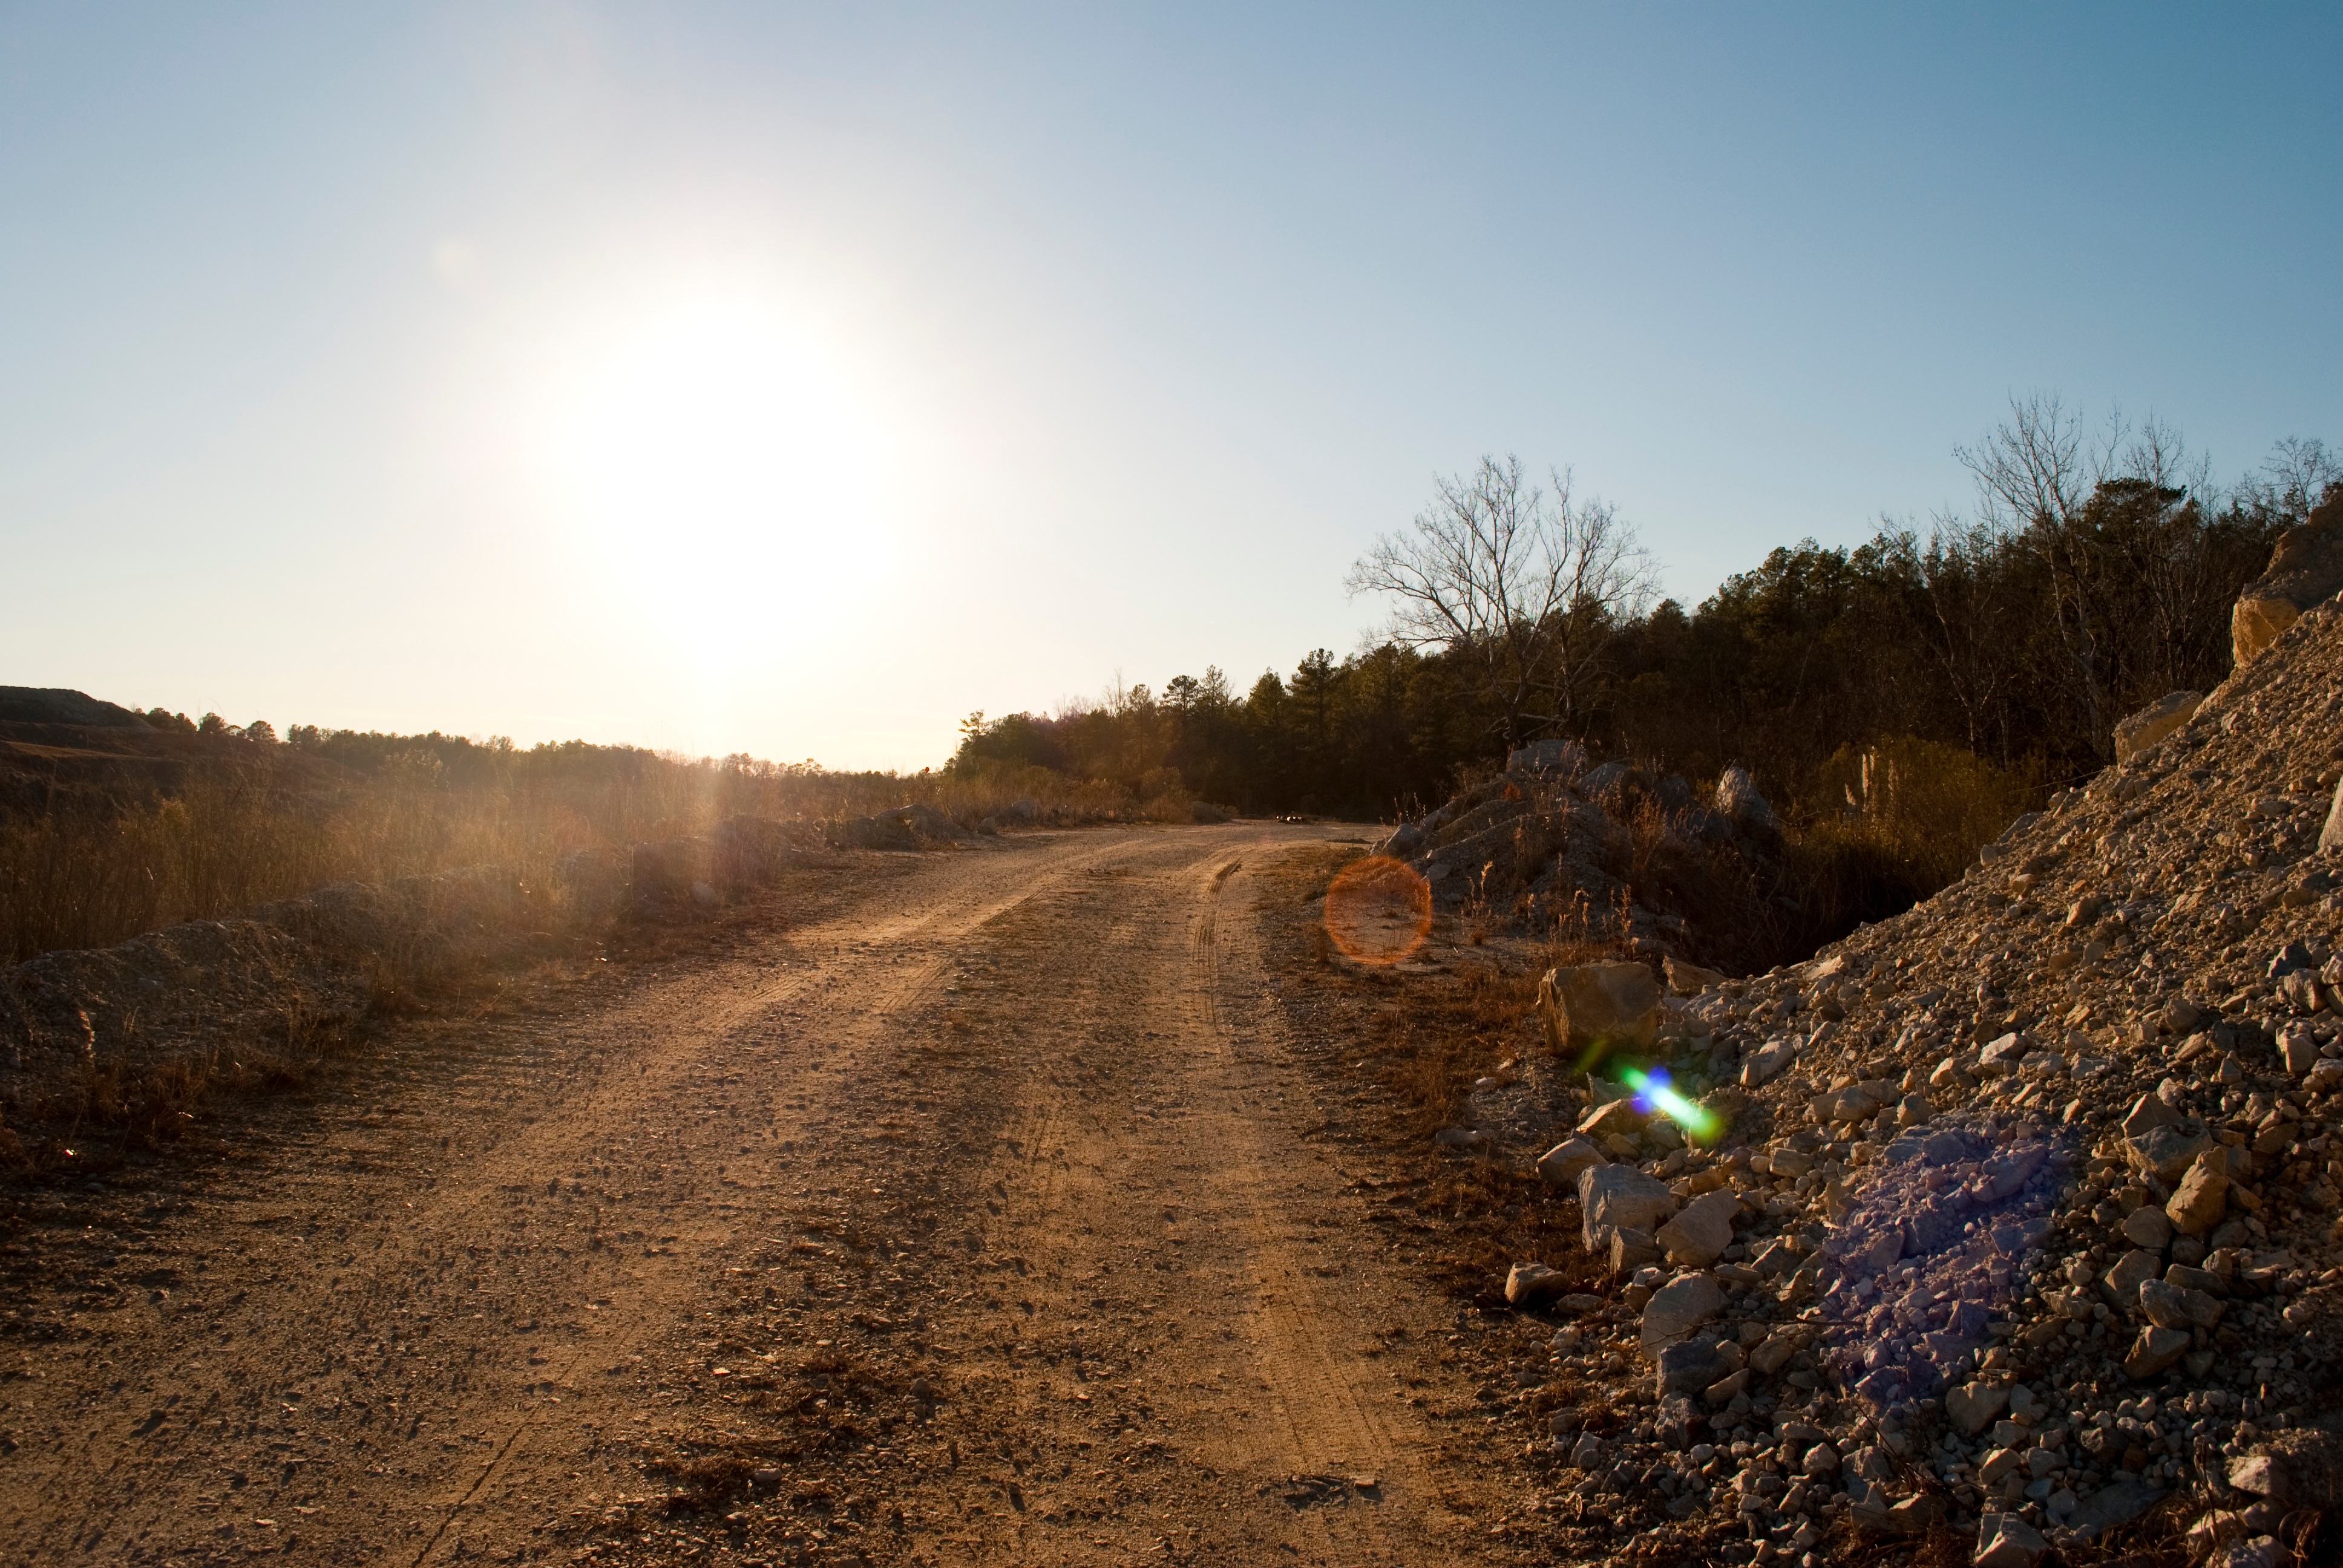
landscape, nature, mountain, road, trail, field, sunlight, morning, hill, dirt road, autumn, soil, infrastructure, rural area